The Bride (Kill Bill)

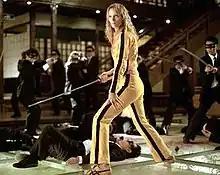
The Bride in "Kill Bill: Volume 1"

Beatrix "the Bride" Kiddo (codename: Black Mamba) is the protagonist of the martial arts films "" (2003) and "" (2004), directed by Quentin Tarantino. She is portrayed by Uma Thurman. In 2010, "Entertainment Weekly" named the Bride the 99th-greatest character of the preceding 20 years, and in 2015 "Empire" named her the 23rd-greatest film character of all time.